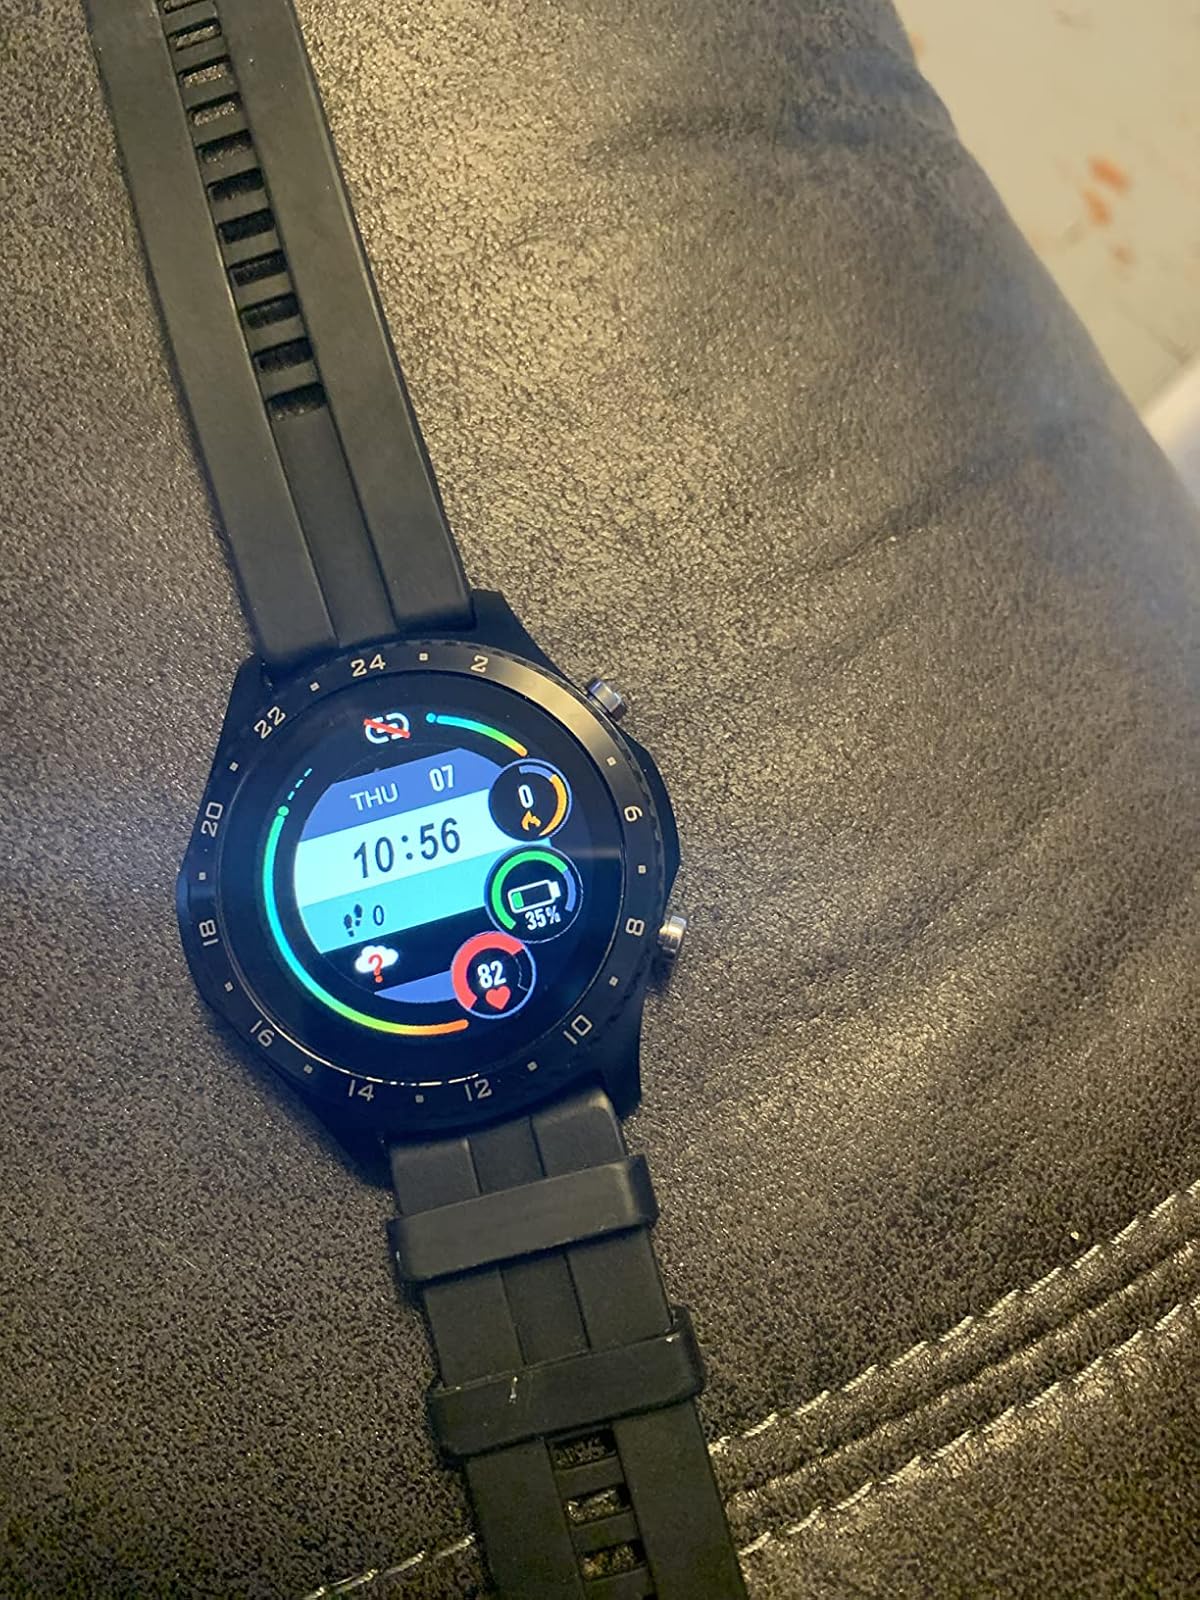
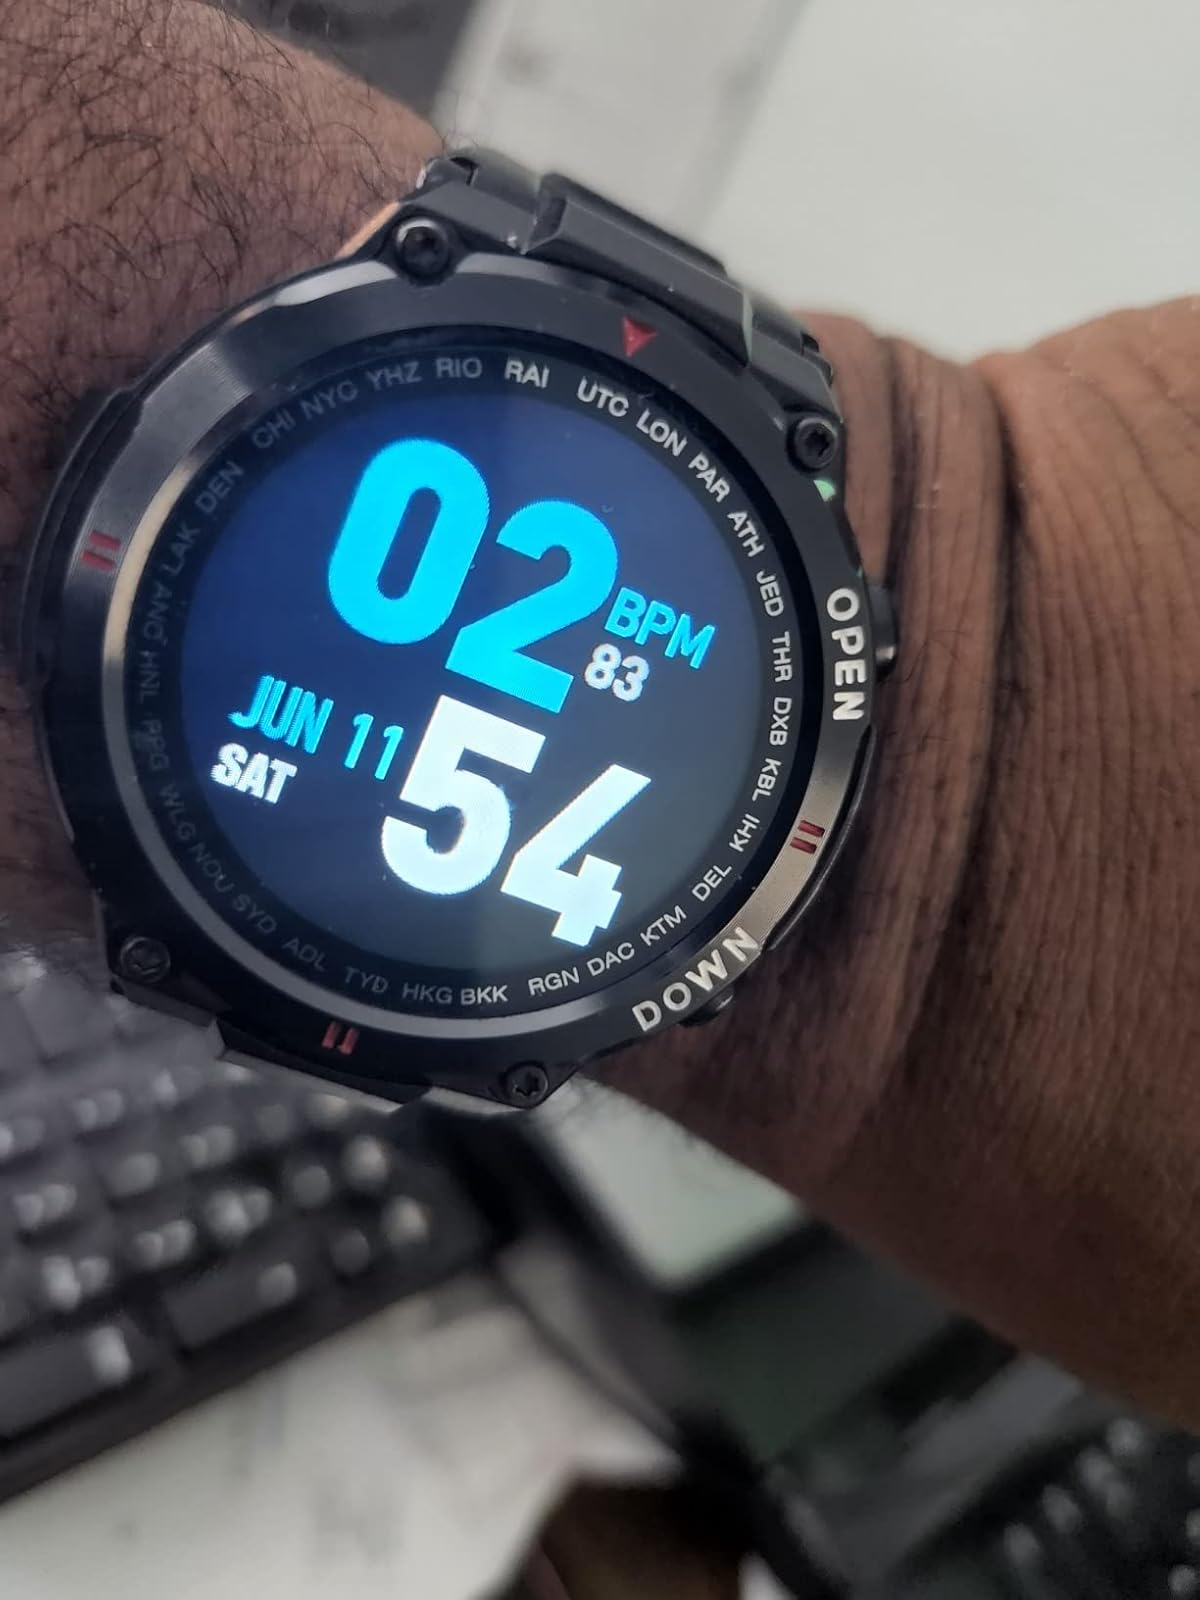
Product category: smartwatch
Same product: no